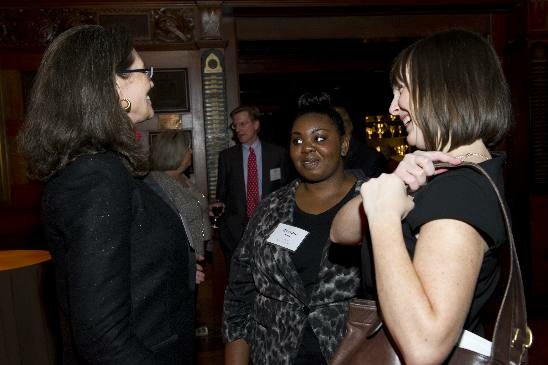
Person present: Yes